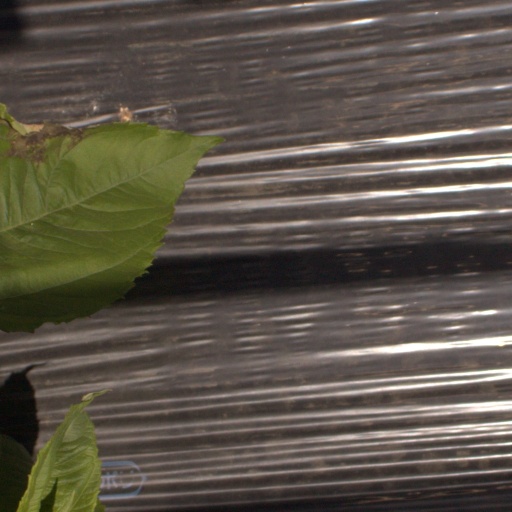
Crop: Jerusalem artichoke